Héctor Elizondo

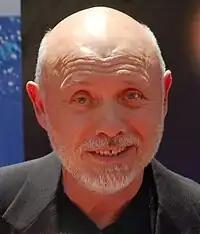
Elizondo at the premiere for "Earth" in 2009

Héctor Elizondo (born December 22, 1936) is an American character actor. He is known for playing Phillip Watters in the television series "Chicago Hope" (1994–2000) and Ed Alzate in the television series "Last Man Standing" (2011–2021). His film roles include "Pocket Money" (1972), "The Taking of Pelham One Two Three" (1974), "Cuba" (1979), "American Gigolo" (1980), "The Flamingo Kid" (1984), "Taking Care of Business" (1990), "Pretty Woman" (1990), "Beverly Hills Cop III" (1994), "How High" (2001), and "Love in the Time of Cholera" (2007).